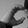
ASL letter: C